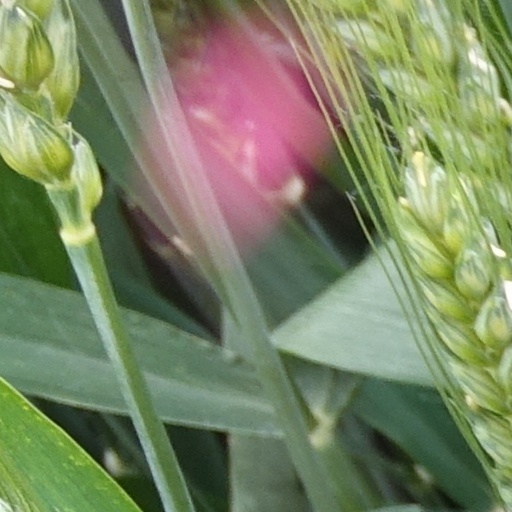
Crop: wheat